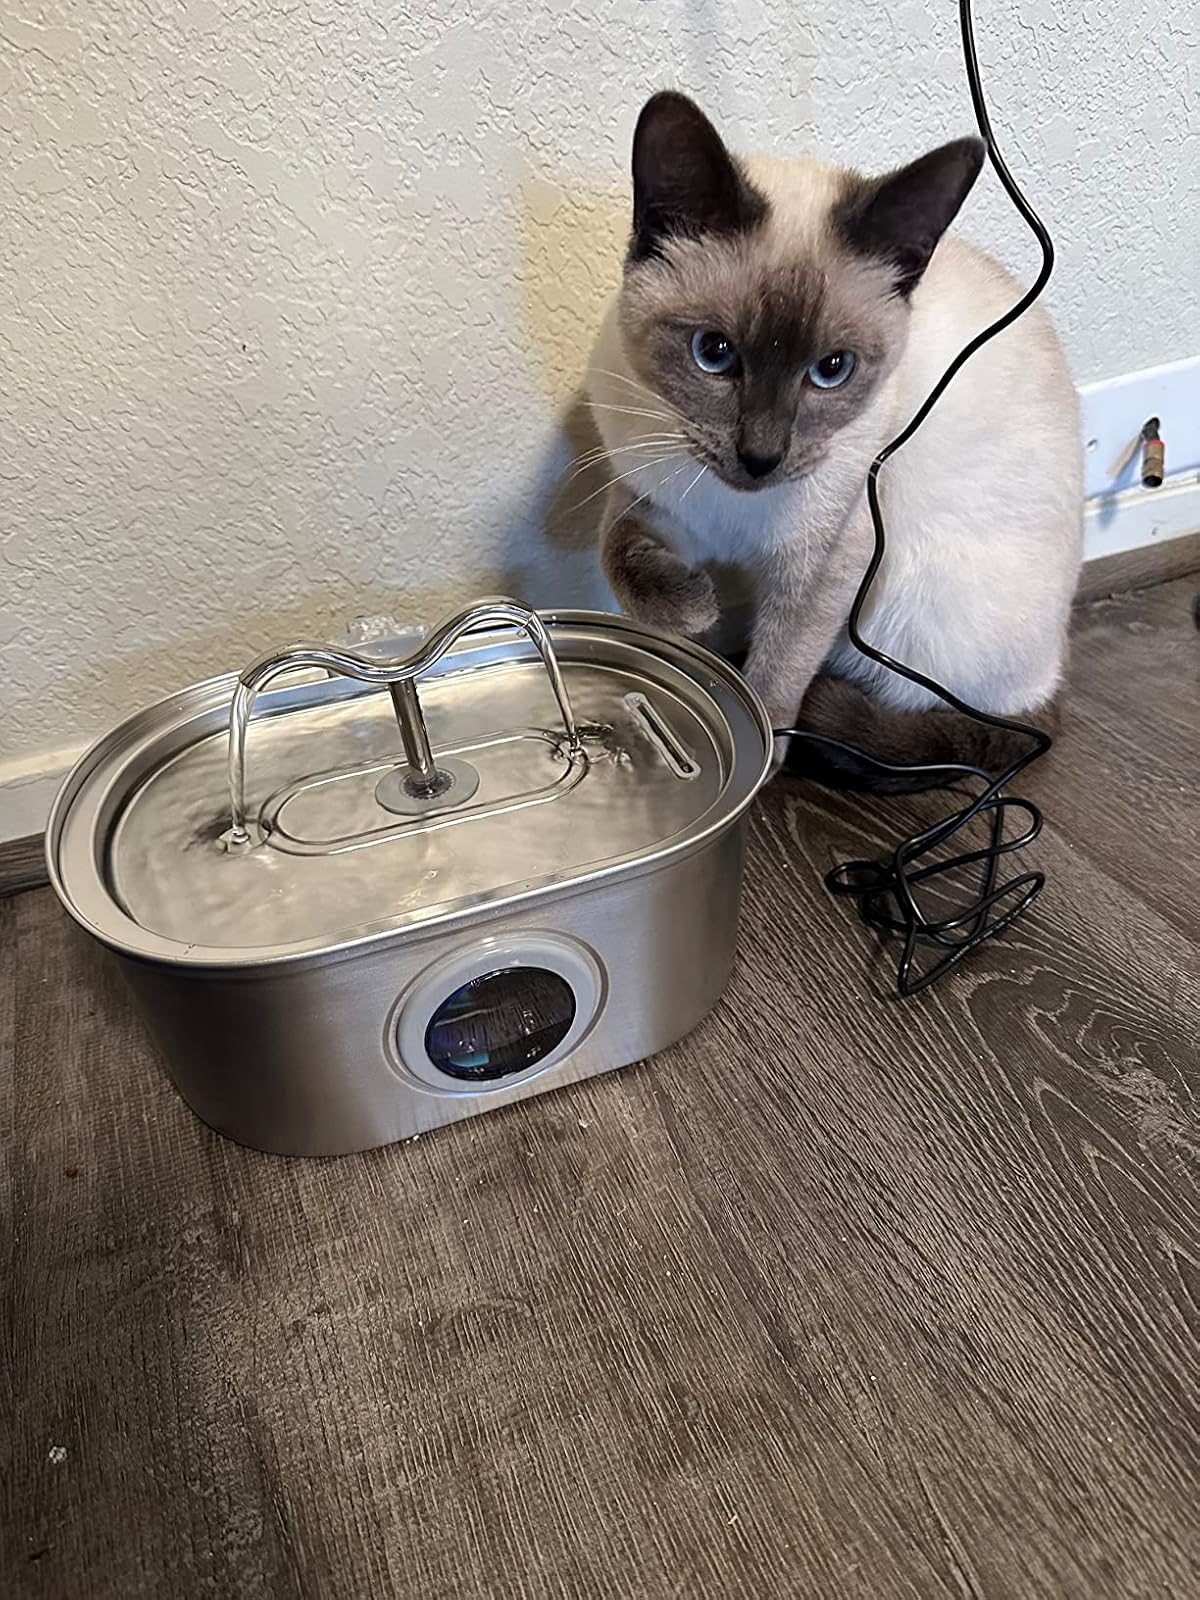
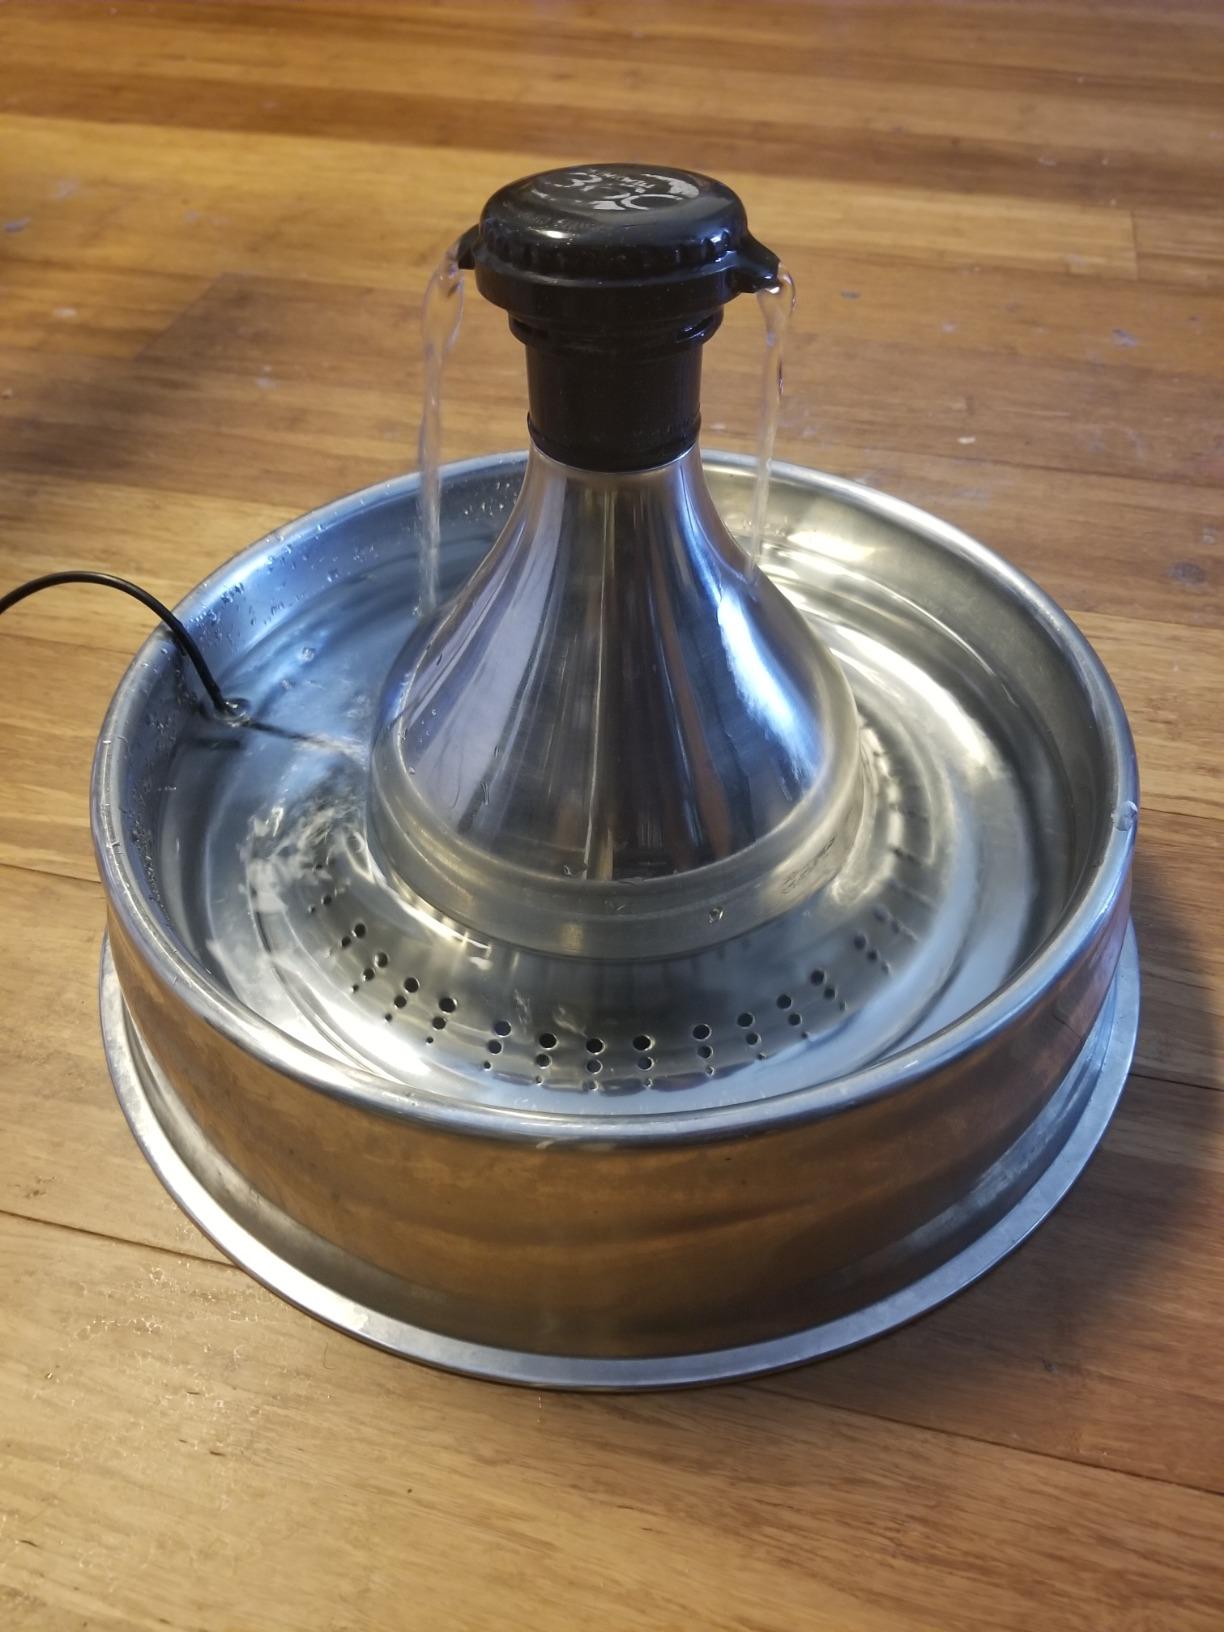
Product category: items_bowl
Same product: no